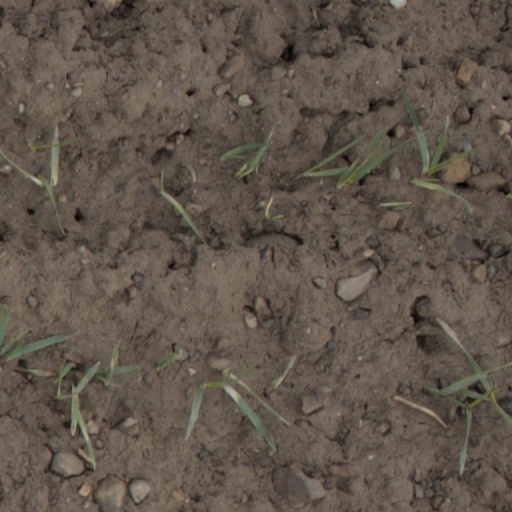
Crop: wheat